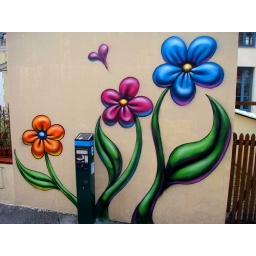
flower street art by nowart